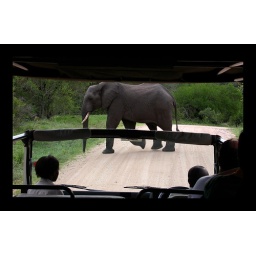
African elephant crossing road in Kruger park